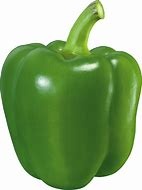
Label: capsicum